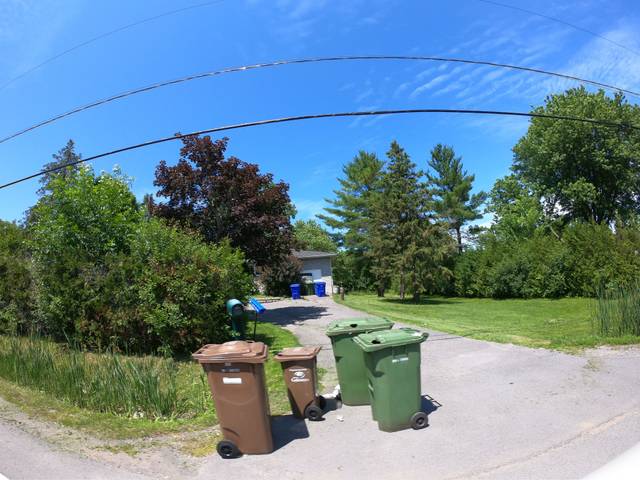
Region: Canada
Coordinates: 45.414, -75.786